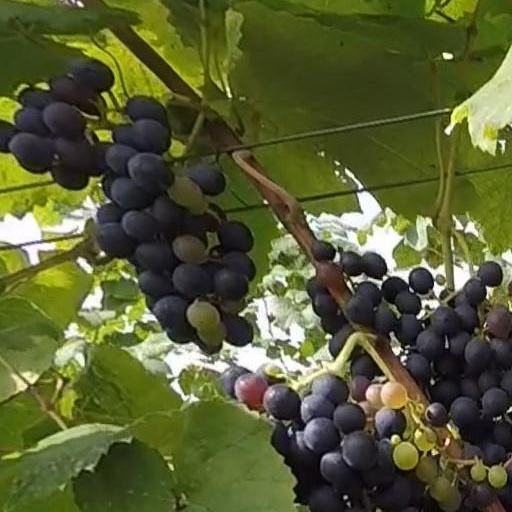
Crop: grape